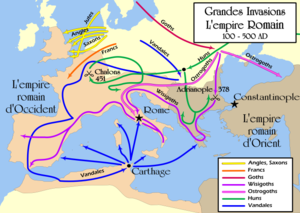
L'expression Gaule narbonnaise désigne, chez certains historiens du XIXᵉ siècle, une province romaine ainsi nommée dès 118 av. J.-C. après la fondation de la colonie romaine de Narbonne. En réalité, la province a été successivement nommée :
L'Algérie ; et arabe algérien : الدزاير, الجازاير ou لدزاير ; en tamazight et tifinagh ⴷⵣⴰⵢⵔ est un pays d’Afrique du Nord faisant partie du Maghreb. Depuis 1962, elle est nommée en forme longue République algérienne démocratique et populaire, abrégée en RADP. Sa capitale est Alger, la ville la plus peuplée du pays, dans le Nord, sur la côte méditerranéenne.
Les Berbères ou Amazighs sont les membres d’un groupe ethnique autochtone d'Afrique du Nord. Connus dans l'Antiquité sous le nom de Libyens, les Berbères ont porté différents noms durant l'histoire, tels que Mazices, Maures, Numides, Gétules, Garamantes et autres. Ils sont répartis dans une zone s'étendant de l'océan Atlantique à l'oasis de Siwa en Égypte, et de la mer Méditerranée au fleuve Niger en Afrique de l'Ouest. Historiquement, ils parlaient des langues berbères, classées dans la branche berbère de la famille afro-asiatique.
Le Vᵉ siècle en Europe occidentale constitue la charnière entre l'Antiquité tardive et le Haut Moyen Âge. Il est marqué par l'effondrement de l'Empire romain d'Occident sous le coup des invasions barbares et l'établissement des premiers royaumes barbares. L'Occident sombre dans l'anarchie, mais plusieurs institutions antiques ainsi que l'Église restent tant bien que mal intactes.
L'Empire romain d'Occident équivaut à la partie occidentale de l'Empire romain, à partir de sa division par Dioclétien en 285. Sa capitale fut Milan jusqu'en 402, puis Ravenne.
Le Moyen Âge est une période de l'histoire de l'Europe, s'étendant de la fin du Vᵉ siècle à la fin du XVᵉ siècle, qui débute avec le déclin de l'Empire romain d'Occident et se termine par la Renaissance et les Grandes découvertes. Située entre l'Antiquité et l'époque moderne, la période est subdivisée entre le haut Moyen Âge, le Moyen Âge central et le Moyen Âge tardif.
Située sur un isthme entre la mer Méditerranée et l'océan Atlantique, s'étalant des Alpes aux Pyrénées et au Massif central ; l'Occitanie est à la fois un pays ouvert et de passage mais aussi un pays montagnard, véritable conservatoire de groupes humains et de traditions remontant parfois à des temps préhistoriques et protohistoriques pré-indo-européens. L'espace occitan a souvent été en opposition avec l'espace français, du fait d'un peuplement différent ou de conditions politiques contraires. Sans avoir jamais bénéficié d'aucune structure d'État souverain, ce pays présente des caractéristiques sociales propres donnant une orientation particulière aux mouvements historiques qui le traversent. Son histoire est celle d’une frange septentrionale de l’Europe du Sud qui au fur et à mesure du renforcement de l'État français s'est trouvée liée à un centre d’Europe du Nord.